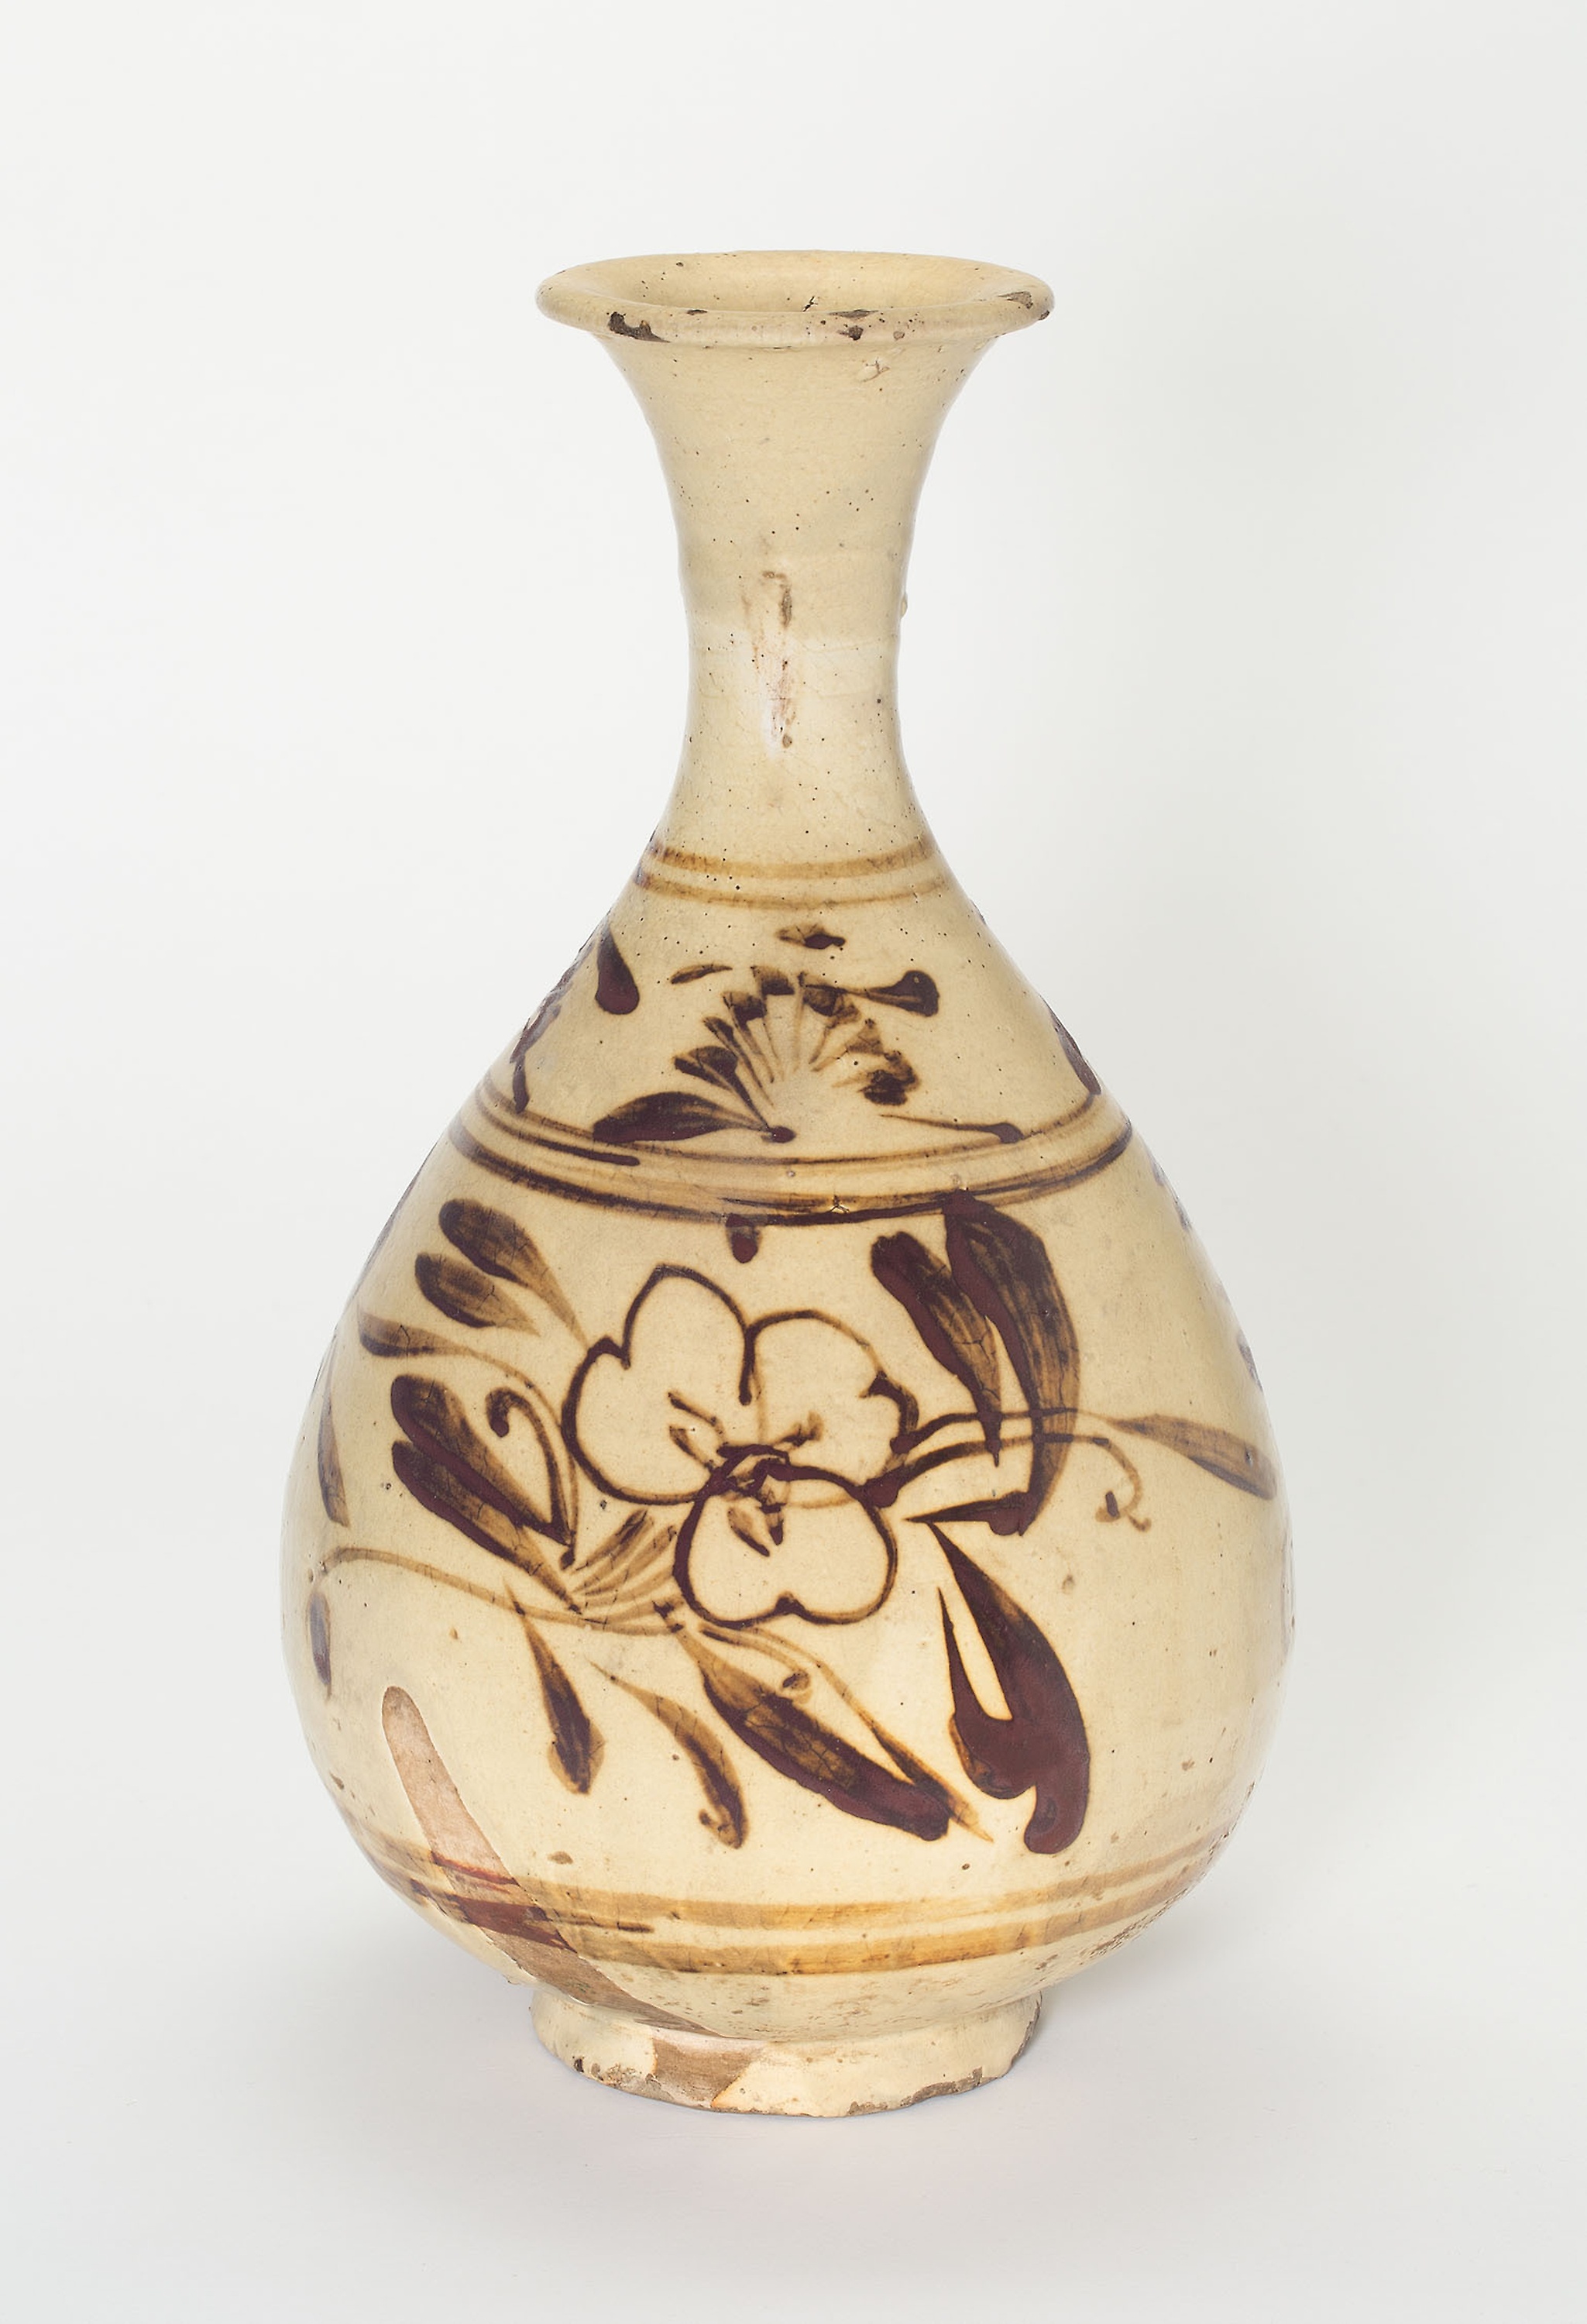
vase, ceramic, artifact, earthenware, porcelain, pottery, interior design, art